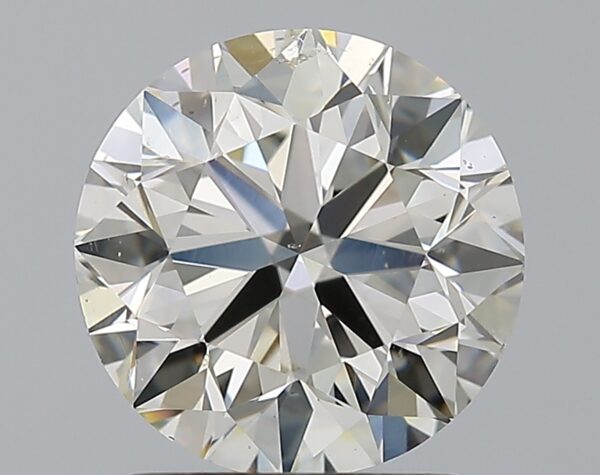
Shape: round
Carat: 2
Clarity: SI1
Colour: K
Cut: VG
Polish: VG
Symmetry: EX
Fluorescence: N
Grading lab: GIA
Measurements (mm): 7.84 x 7.91 x 5.05